Alan Marshall (New Zealand author)

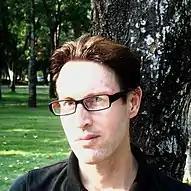

Alan Marshall (born 1975) is an Australian author, scholar, and artist working within the discipline of environmental studies. He is noted as a key scholar in environmental ethics and for his investigations into eco-friendly cities of the future.